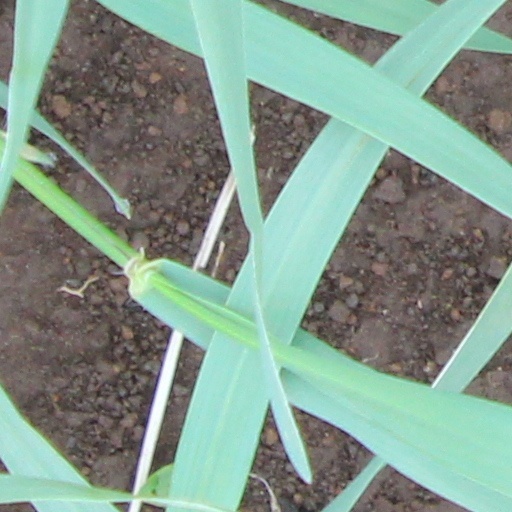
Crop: wheat